DreamWorks Experience

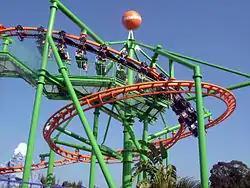
Kenny's Forest Flyer roller coaster (when it was Rugrats Runaway Reptar)

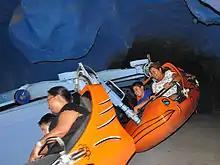
Avalanche (when it was Angry Beavers Spooty Spin)

"Madagascar Cargo Hold" is a merchandise shop which sells Madagascar merchandise. It backs onto the "Forever After's" and was on the site of the former "Nick Pics"/"Fun Snapz" photo shop.